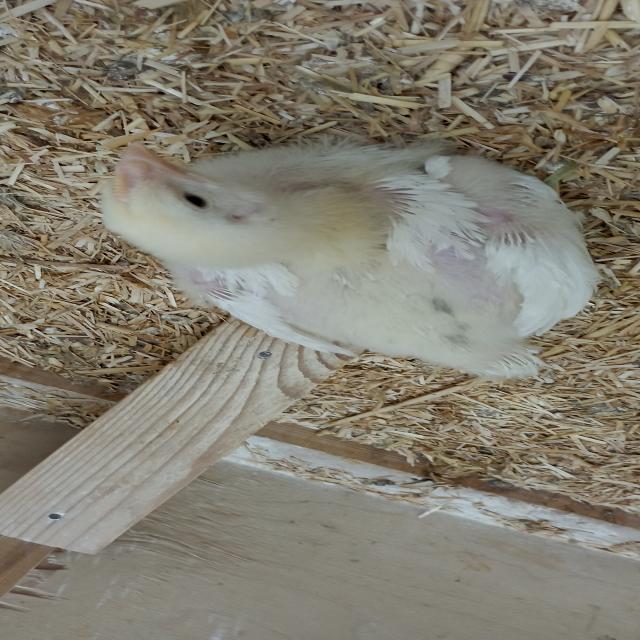
Weight: 494 g